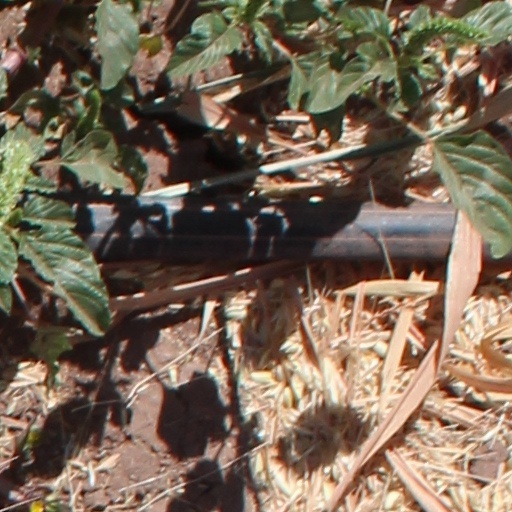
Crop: wheat